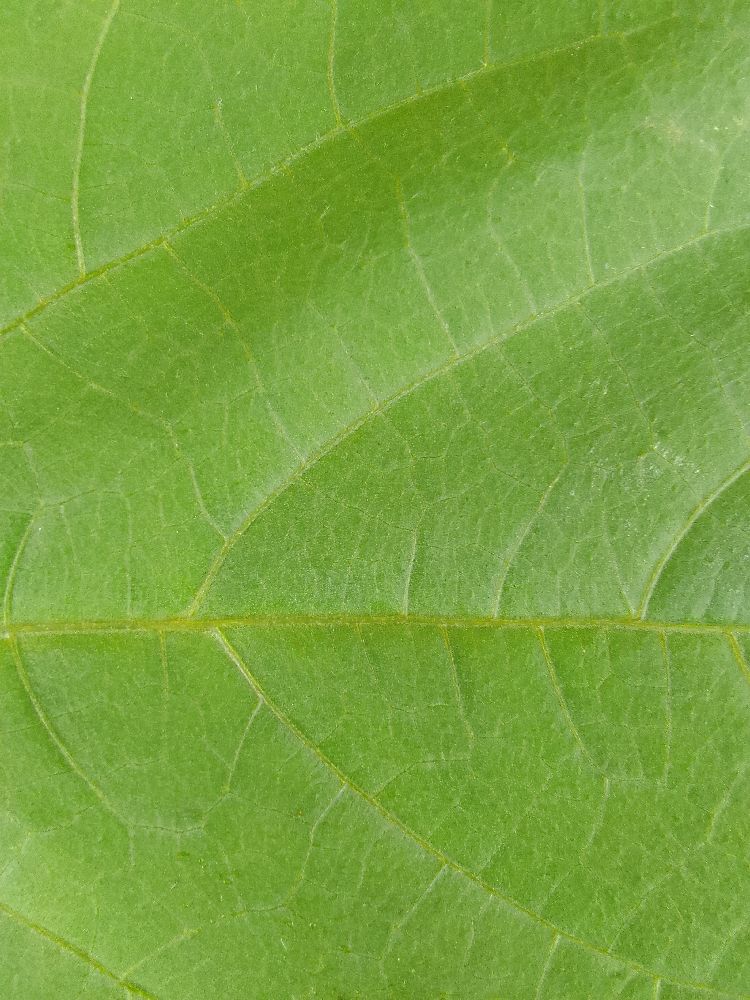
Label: healthy